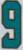
Number: 9